Curt Lowens

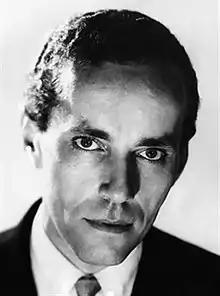

Curt Lowens (17 November 1925 – 8 May 2017) was a German actor of the stage and in feature films and television, as well as a Holocaust survivor and a rescuer who saved about 150 Jewish children during the Holocaust.